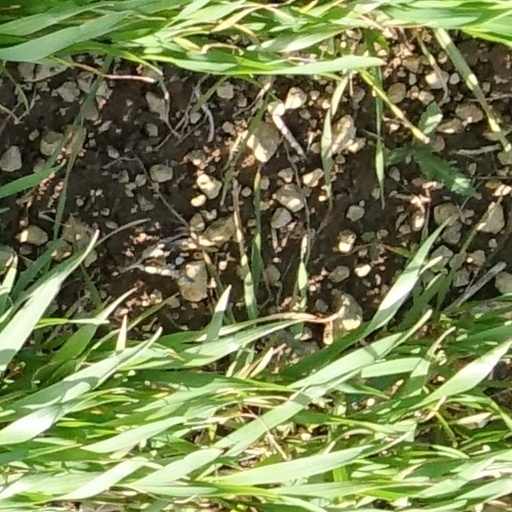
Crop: wheat